Klarabergsgatan

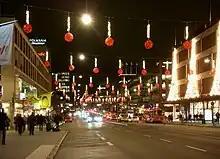
A view of Klarabergsgatan to the west with Christmas decorations in 2011.

Klarabergsgatan is a main street in the district of Norrmalm in central Stockholm, Sweden. The street runs from Sergels Torg in the east to Klarabergsviadukten in the west, with a length of 350 metres and a width of 36 metres. Most of the houses along the street were built during the redevelopment of Norrmalm. From 2016 to 2018 the street was renovated into a pedestrian zone, with a car lane for public transport and taxis. In 2018 Spårväg City was extended to T-Centralen.